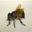
Label: bee